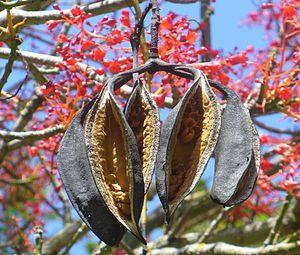
Brachychiton acerifolius est une espèce végétale de la famille des Malvaceae. C'est un grand arbre originaire de régions subtropicales de la côte orientale de l'Australie. Il est célèbre pour les fleurs rouge vif en cloche qui couvrent souvent l'arbre tout entier quand il a perdu ses feuilles. Avec d'autres membres du genre Brachychiton, il est communément appelé Kurrajong en Australie.